Alec John Dawson

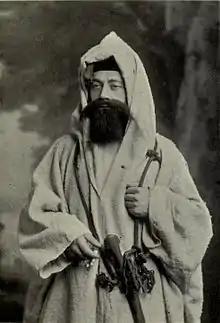
A. J. Dawson in Moorish dress, from his book "Things Seen in Morocco", 1904

Alec John Dawson (1872 - 3 February 1951), generally known as A. J. Dawson (pseudonyms Captain Dawson, Major Dawson, Howard Kerr, Nicholas Freydon) was an English author, traveller and novelist. During World War I he attained the rank of Major, and was awarded the MBE and Croix de Guerre in recognition of his work as a military propagandist. Dawson published over thirty books, the one best remembered today probably being the animal adventure story "Finn the Wolfhound" (1908).